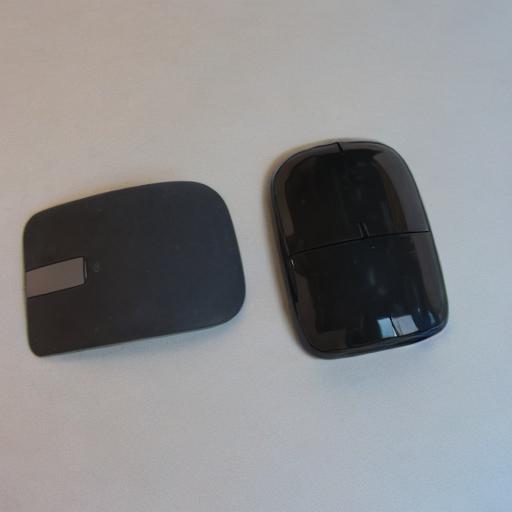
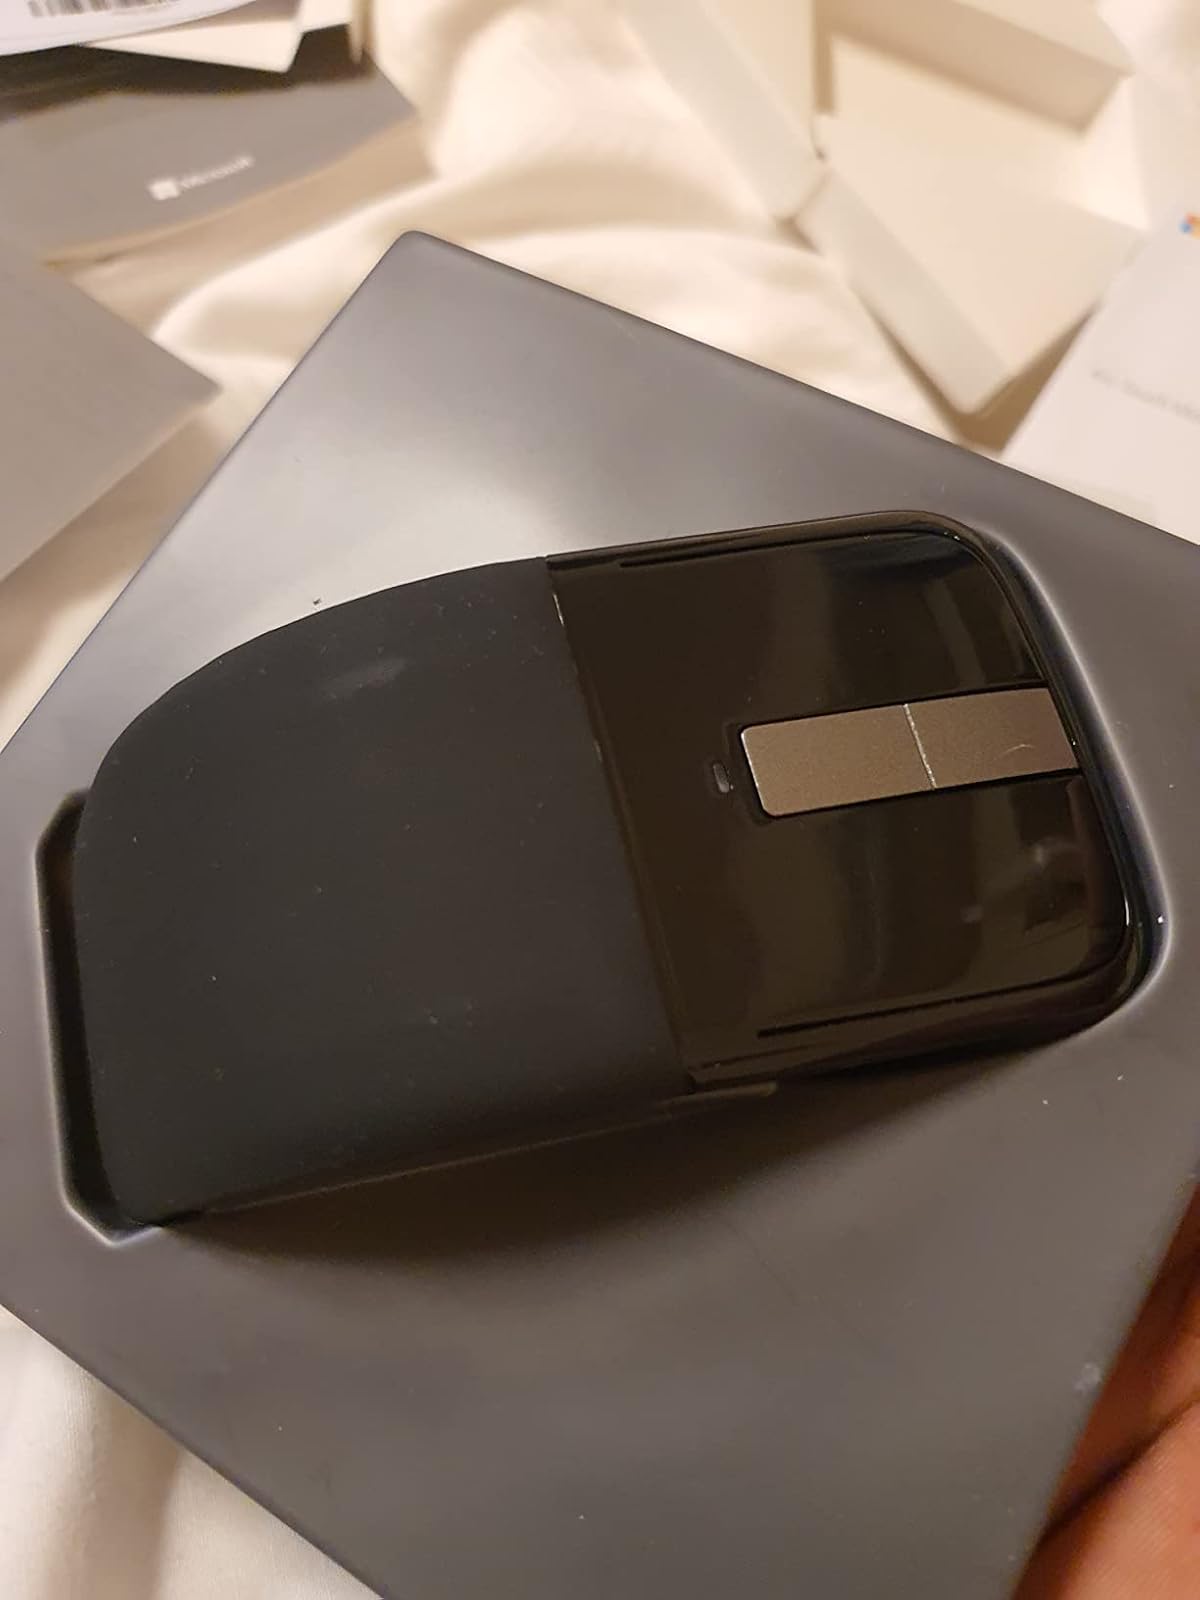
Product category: mouse
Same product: no